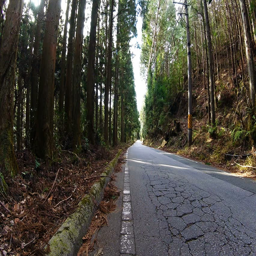
fixed - point observation of the forest